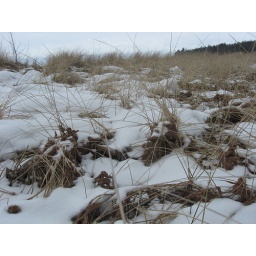
Tufts of grass in the frozen sand along Corni beach.